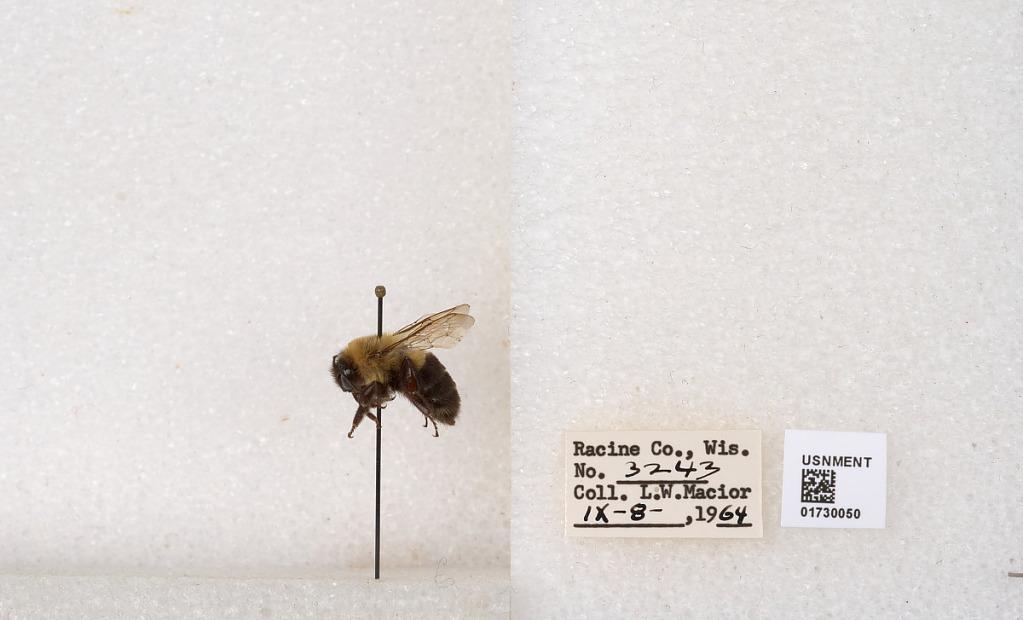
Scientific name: Bombus impatiens Cresson
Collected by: L. Macior
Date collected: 1964-9-8
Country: United States
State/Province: Wisconsin
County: Racine
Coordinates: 42.7299, -87.8123